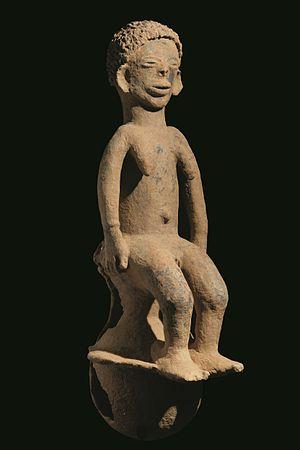
Les Jukuns sont une population d'Afrique de l'Ouest et centrale vivant principalement au Nigeria dans la haute vallée de la Bénoué, également dans le nord-ouest du Cameroun.